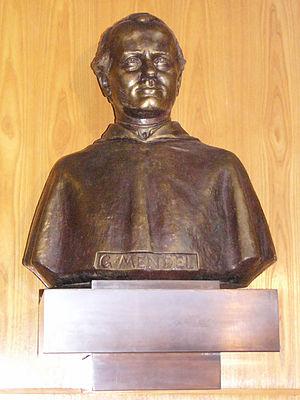
Le Pois cultivé est une espèce de plante annuelle de la famille des légumineuses, largement cultivée pour ses graines, consommée comme légume ou utilisée comme aliment du bétail. Le terme désigne aussi la graine elle-même, riche en énergie et en protéines. Les pois secs se présentent souvent sous la forme de « pois cassés ». Les pois frais, récoltés avant maturité, sont plus couramment appelés « petits pois ».